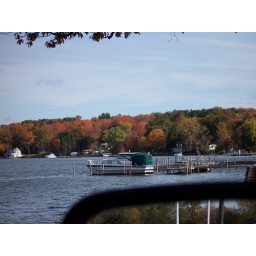
Some boats still in the water at the docks in the village of Bemus Point. This is looking toward the Italian Fisherman Restaurant.